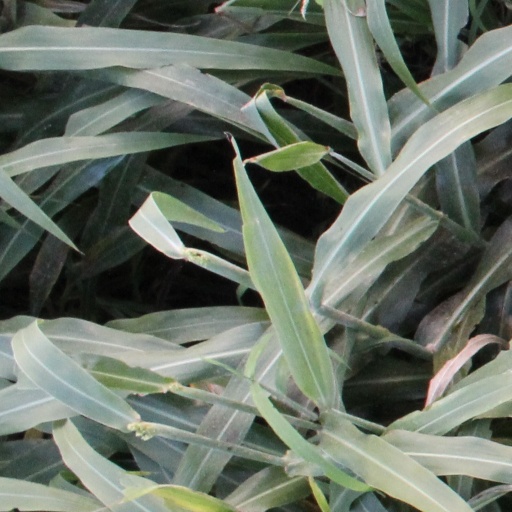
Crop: sorghum